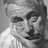
Emotion: sad